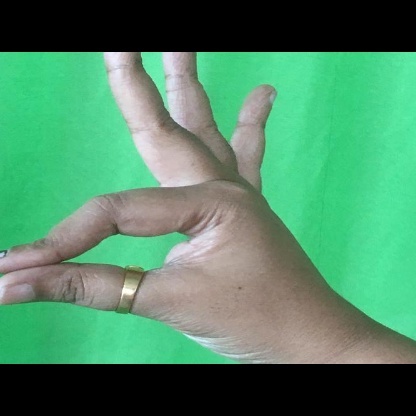
Mudra: Hamsasyam